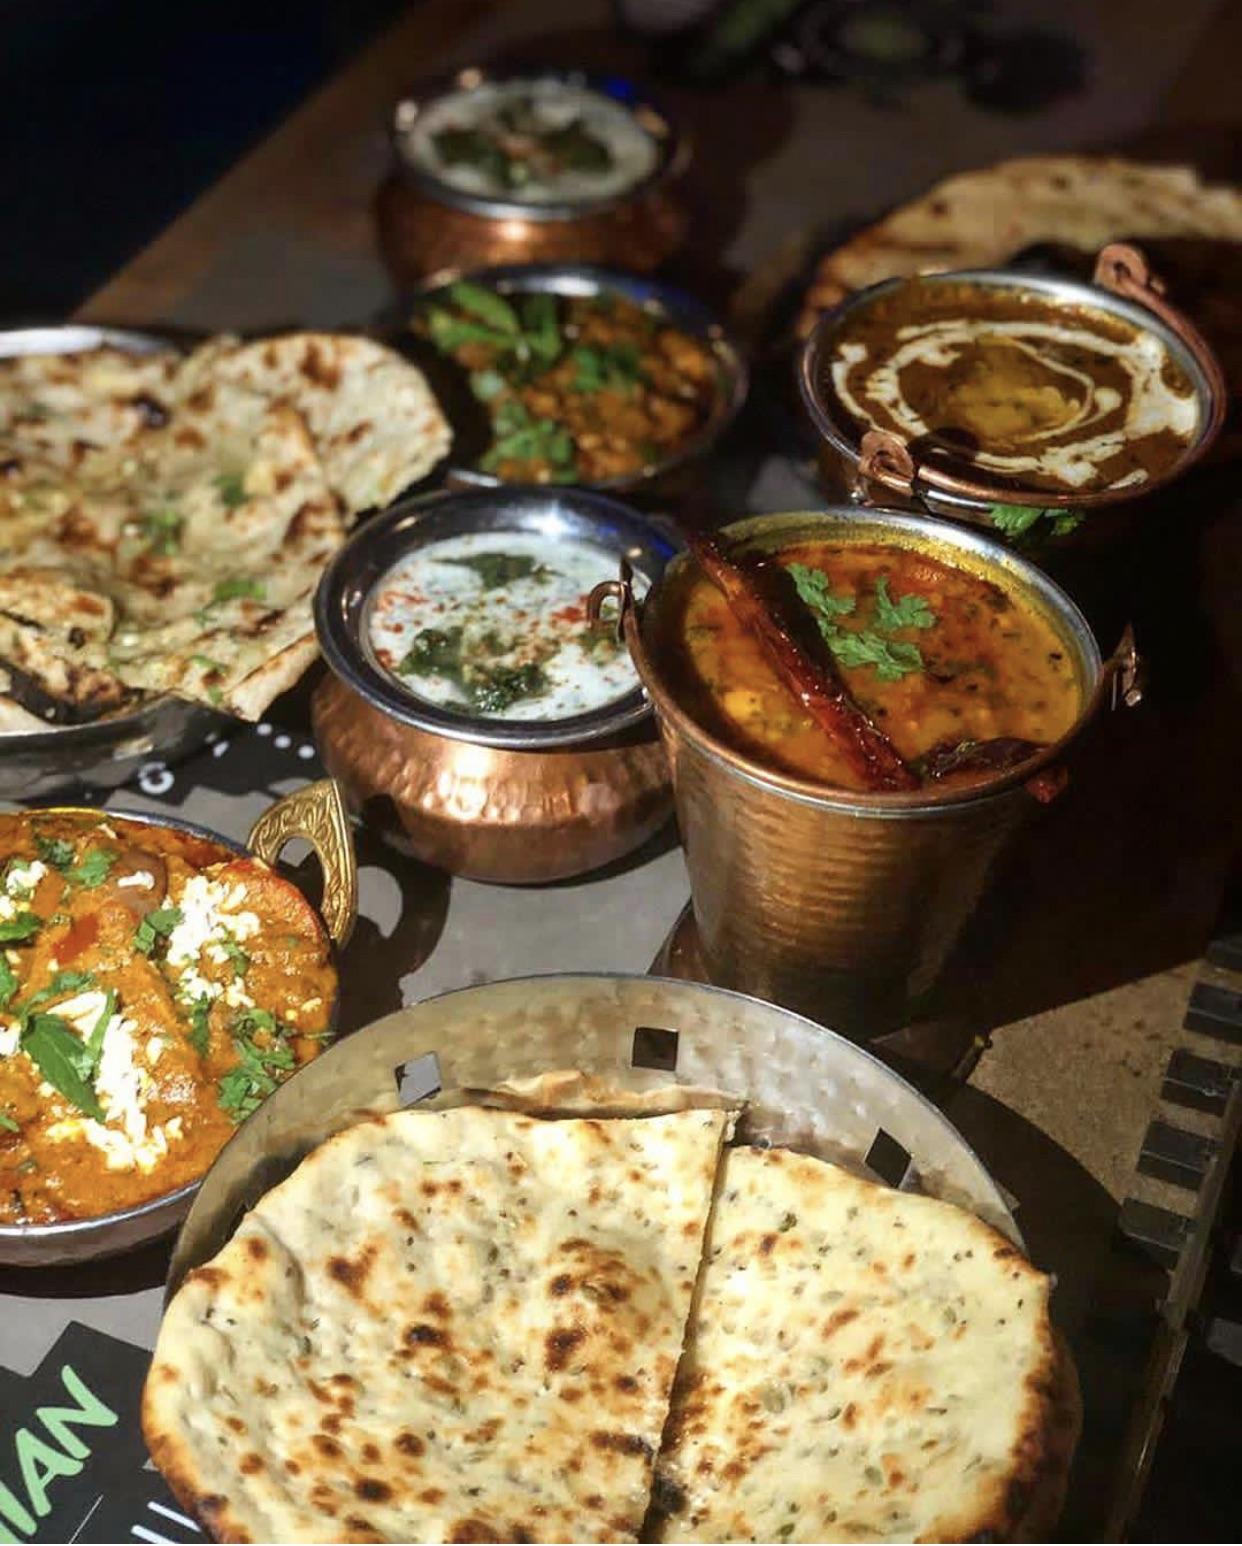
Dish: dal_makhani